Penn's Creek massacre

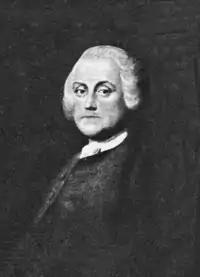

Benjamin Franklin sat on the Pennsylvania Assembly in 1755. Gauging the panic that was spreading throughout the province, he had strongly urged Governor Morris and his fellow assemblymen that military force was necessary in the face of the Native American threat. On November 25, the same day the settlers' corpses were left on their doorstep, the Assembly acquiesced to Franklin's proposal for an unpaid volunteer force and passed Pennsylvania's first Militia Act. Two days later, a defense fund was created by a compromise hammered out by Franklin and fellow Assemblyman Joseph Galloway; it allowed for the taxing of colonists but exempted William Penn's sons and their land in exchange for a contribution from them. By early 1756, construction was underway on a chain of frontier forts, including Fort Augusta in the northern Susquehanna Valley, that ran along the Blue Mountains from the Delaware River to the Maryland line.